2023 International Championship

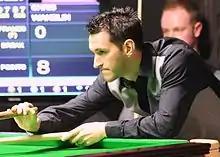
Tom Ford (pictured) defeated Jordan Brown in the first semi-final to reach his third career ranking final, but lost to Zhang Anda.

Ford played Brown on 10 November, and the afternoon session ended at with both players making a century. In the evening session, Brown made a century of 134 in the ninth frame and went on to establish a lead. Ford then made three centuries in a row to lead by , and won the match with a break of 57 in the last frame. Ford said: "I don't feel as though I'm going to fall apart this week. It doesn't matter who I play, I feel like I can get in the balls and play as well as anybody." Brown said: "I was disappointed with the way I played to be honest. I don't want to take anything away from Tom. I thought he finished off the match very well. I think I just ran out of gas in the end."